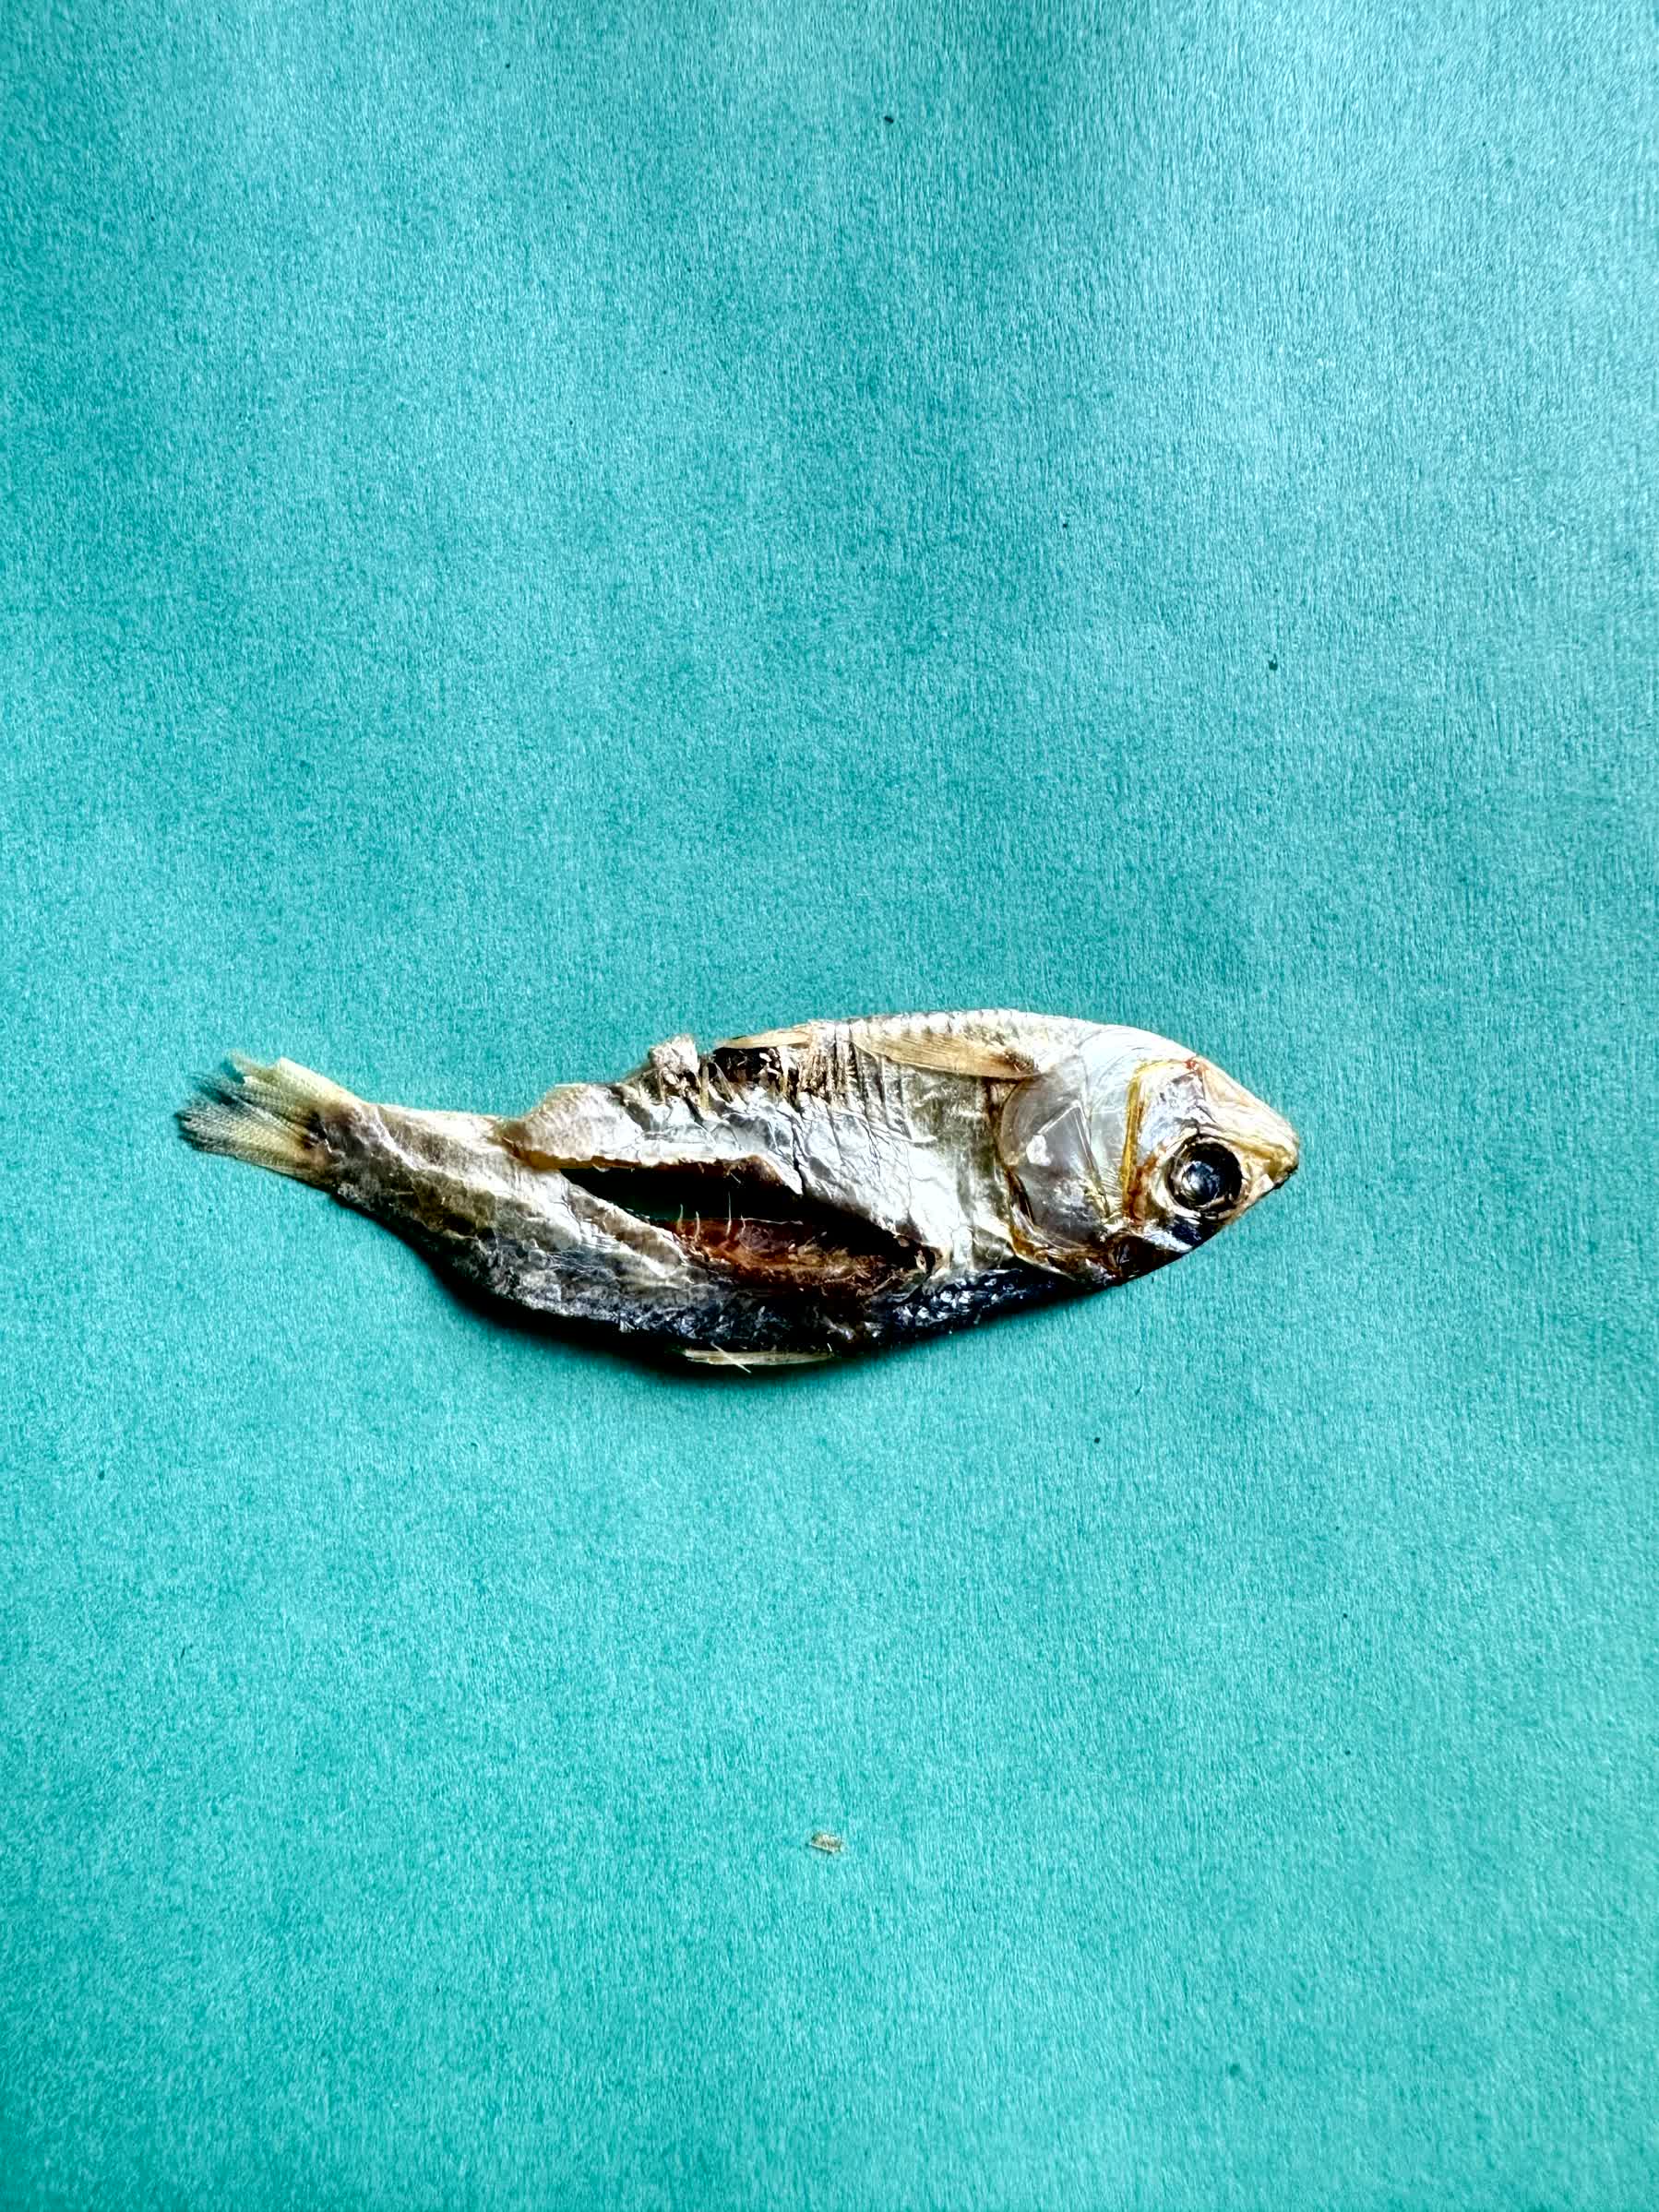
Species: Chapila